St Botolph's Church, Boston

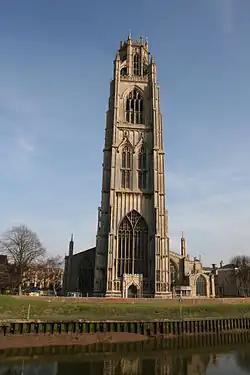
The stump in March 2012

The official title of the church is "St Botolph's Church of the Parish of Boston", but it is more commonly known as the "Boston Stump", and more simply by locals "the Stump" ever since it was completed. In what is still a matter of debate, there are a number of believed origins of this nickname that at first applied to the tower and is now frequently used to describe the whole church. What is certain is the real roots have long since faded from memory.